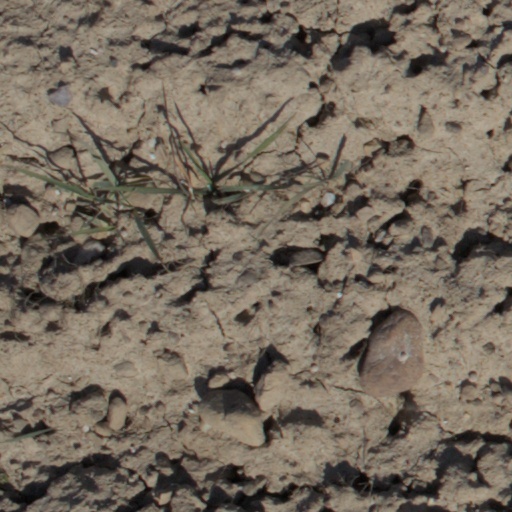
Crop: wheat